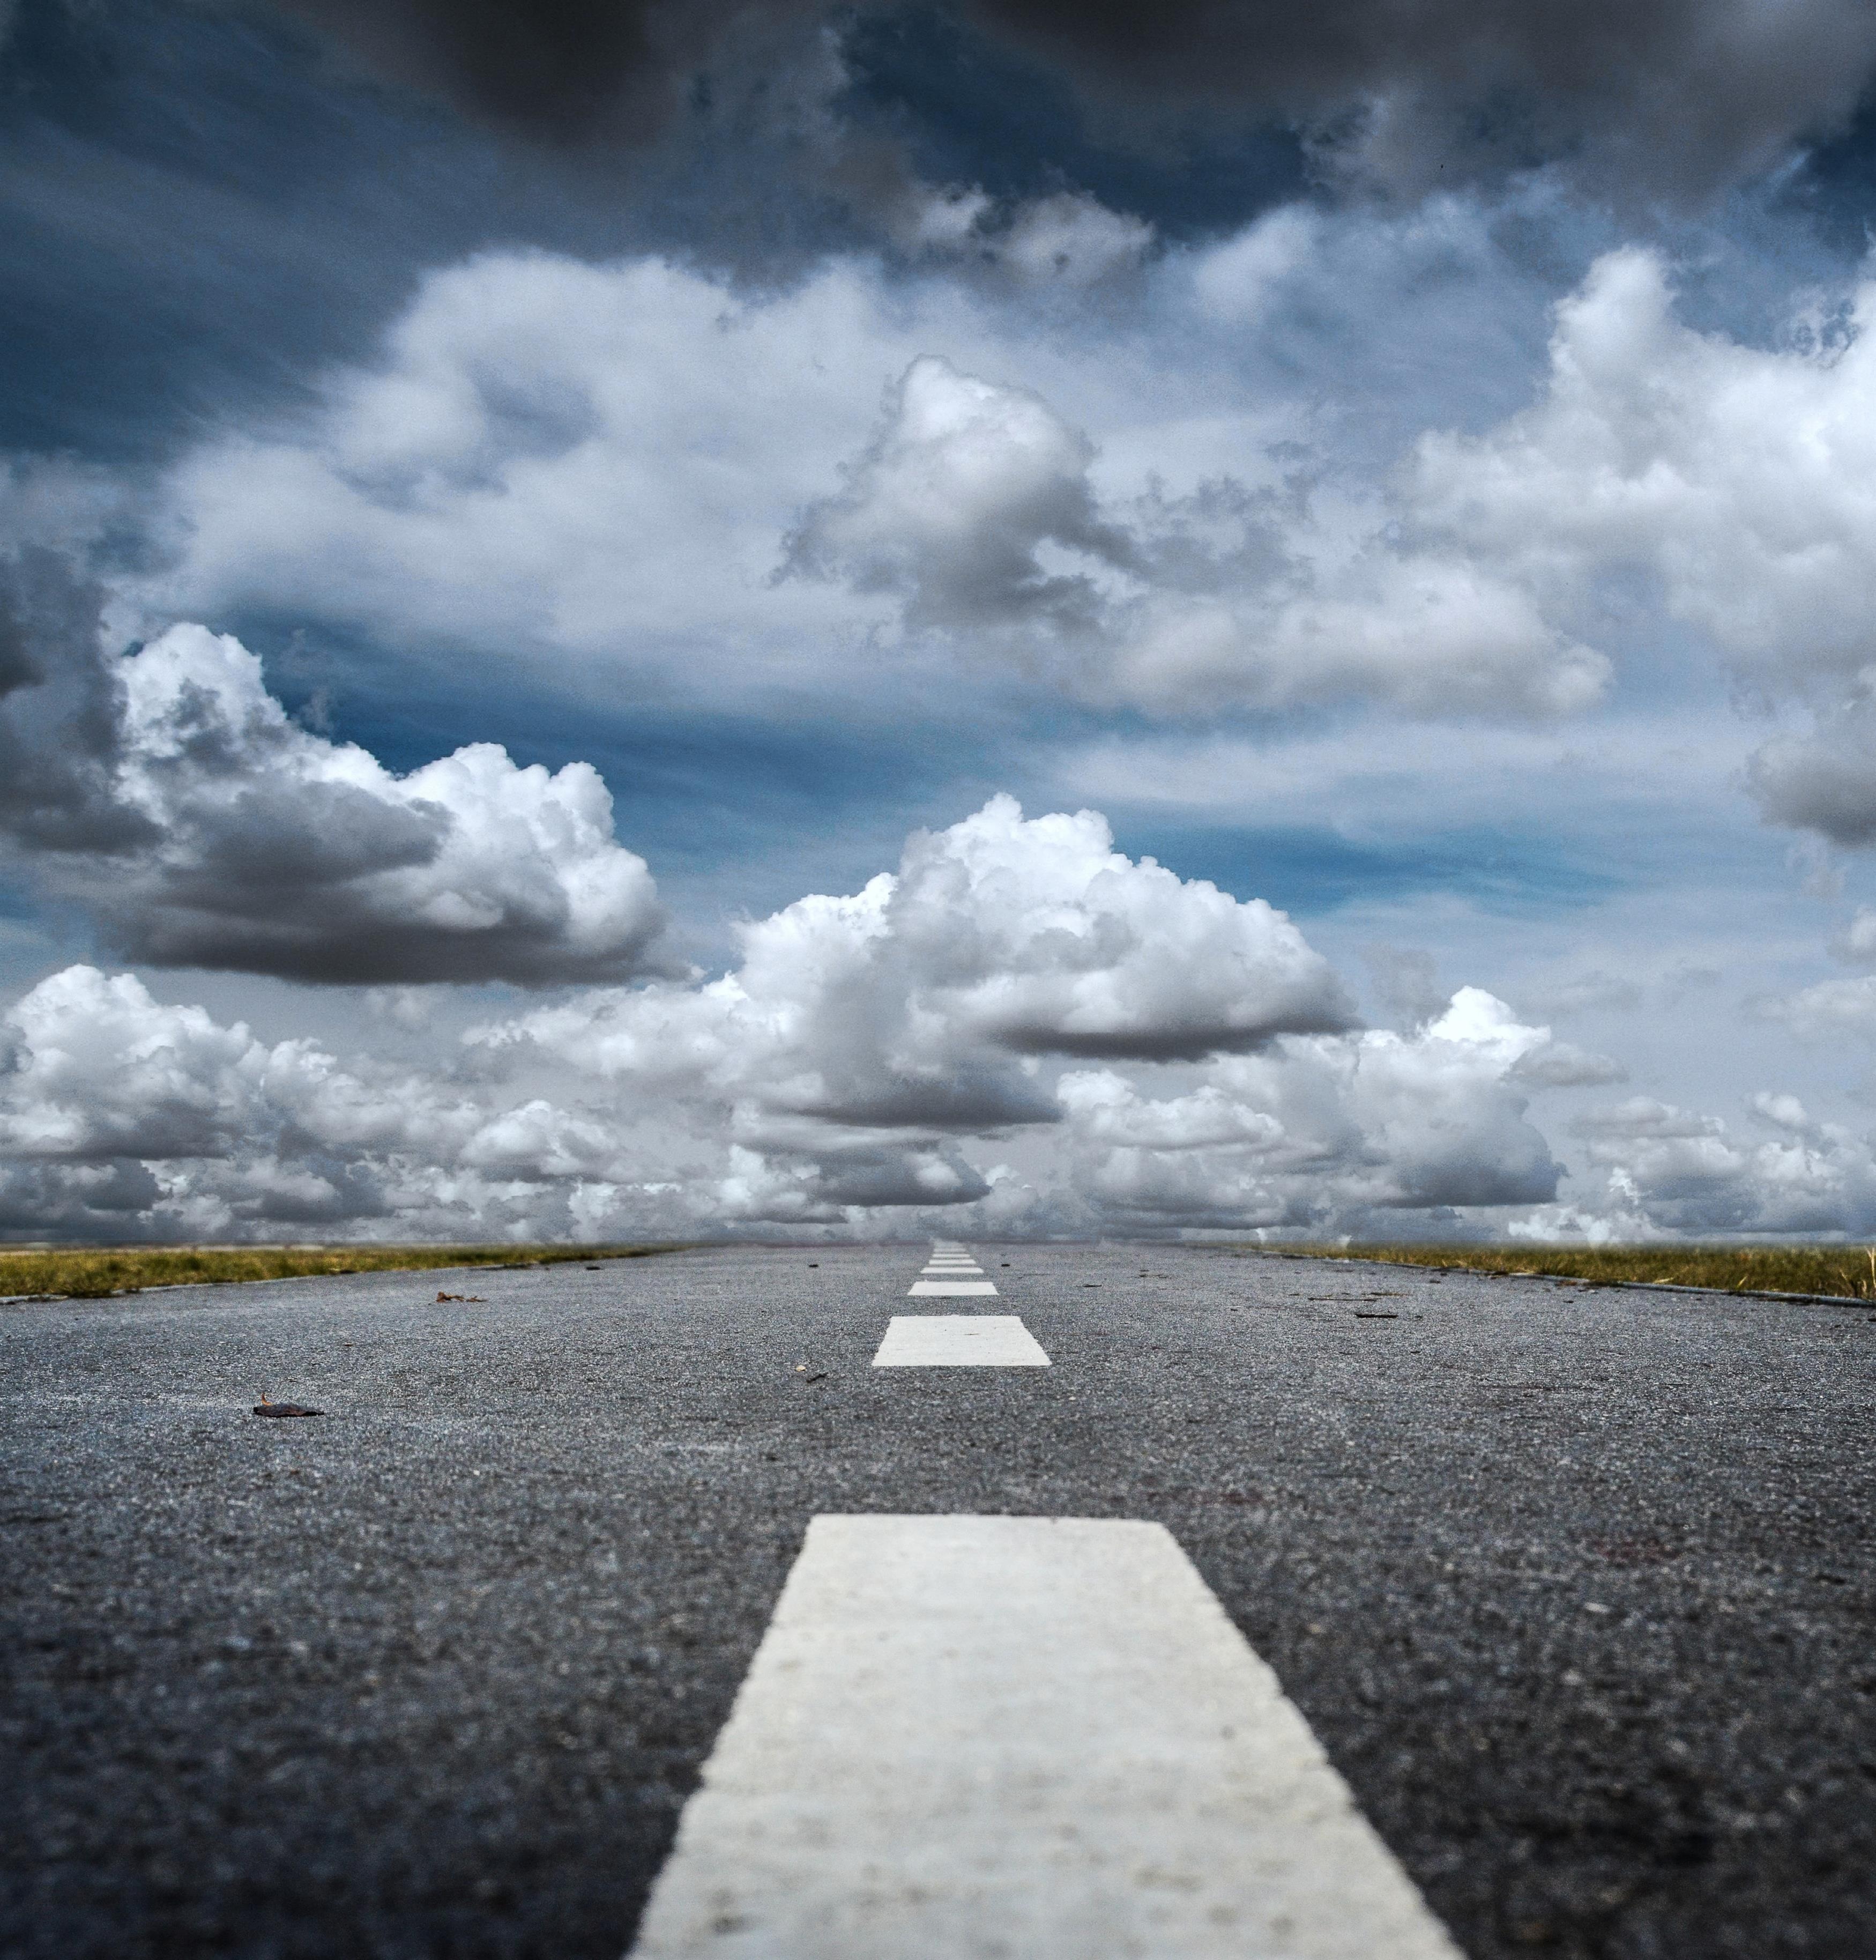
sea, coast, horizon, cloud, sky, sunlight, wave, wind, atmosphere, asphalt, direction, weather, clouds, way, seat belts, meteorological phenomenon